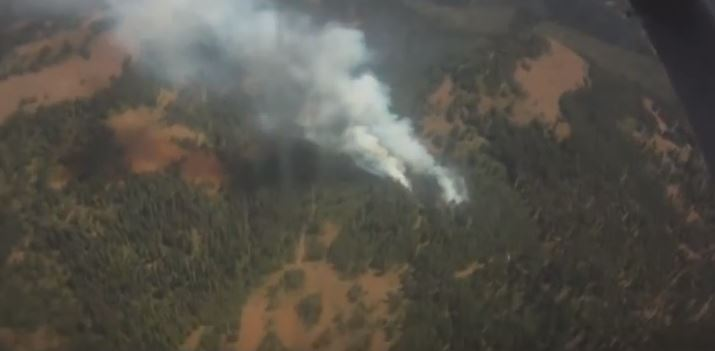
Fire: no
Smoke: yes